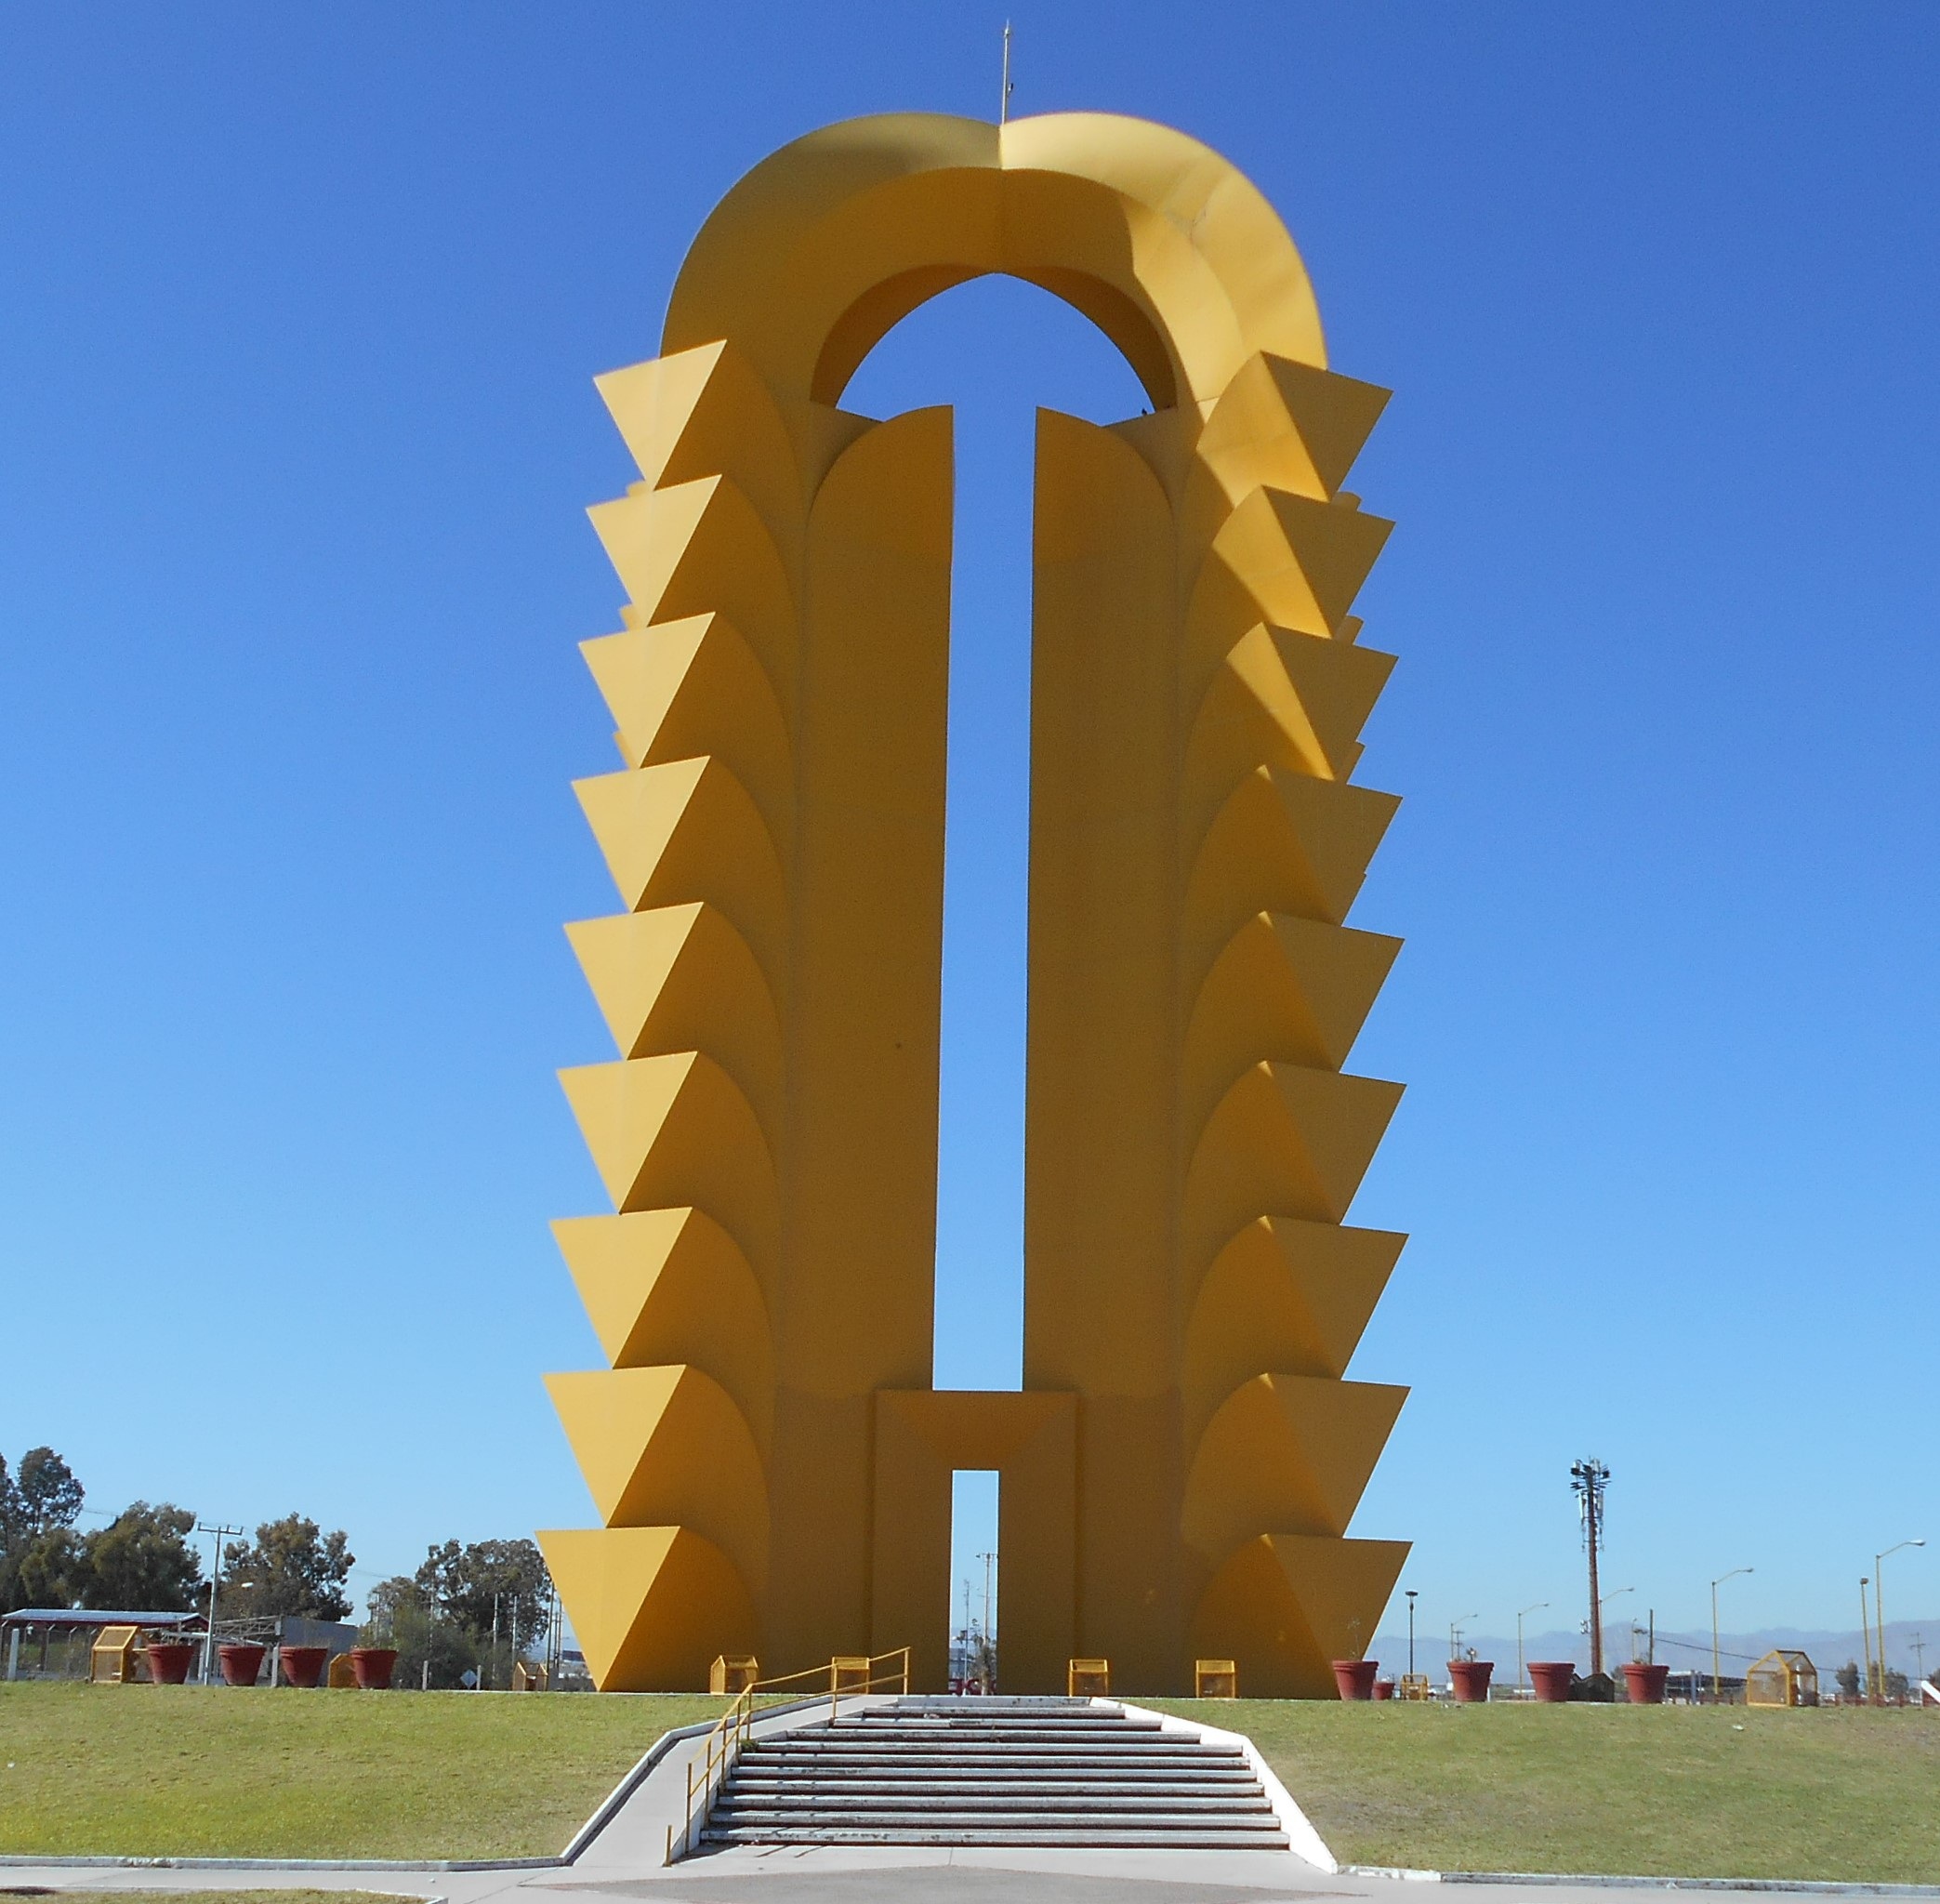
architecture, structure, city, monument, arch, tower, landmark, facade, sculpture, memorial, mexico, obelisk, sebastian